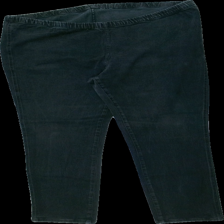
View: front
Type: Jeans
Category: Ladies
Brand: Not in the list
Colors: Black, Grey
Material: ?
Cut: Regular
Season: All
Price range: <50
Recommended usage: Reuse
Description: jeans